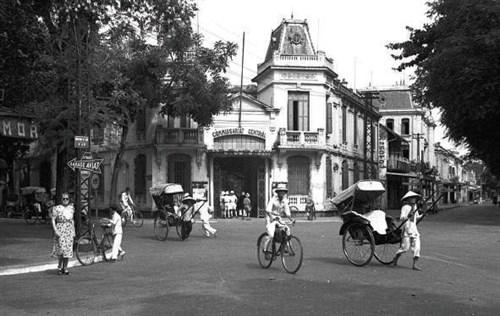
có những chiếc xe xích lô đang di chuyển trên đường